Manicotti
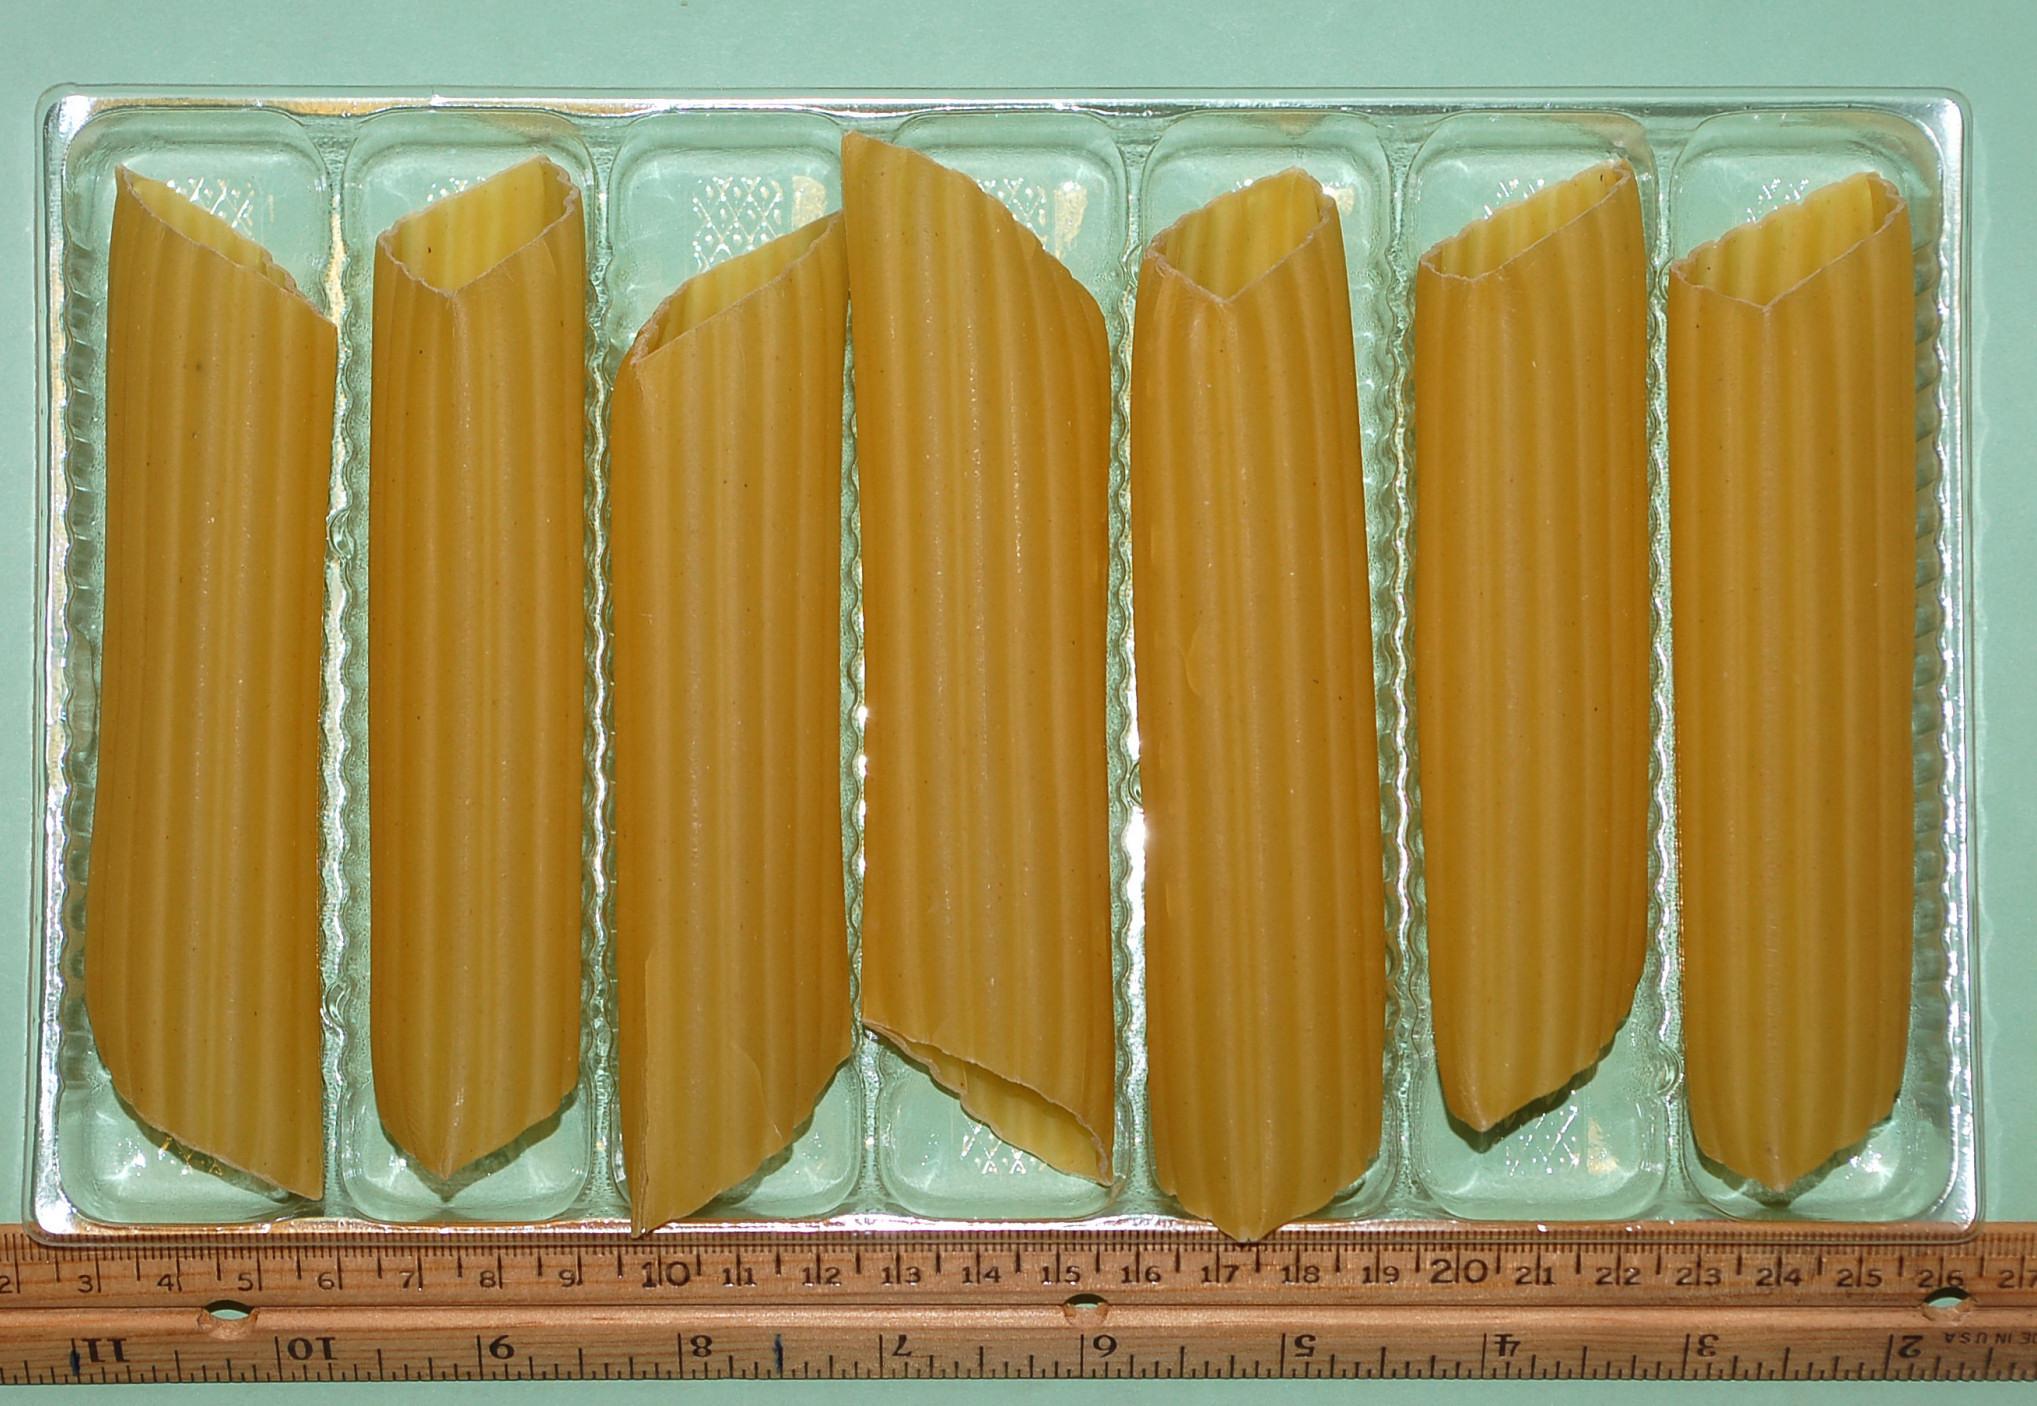
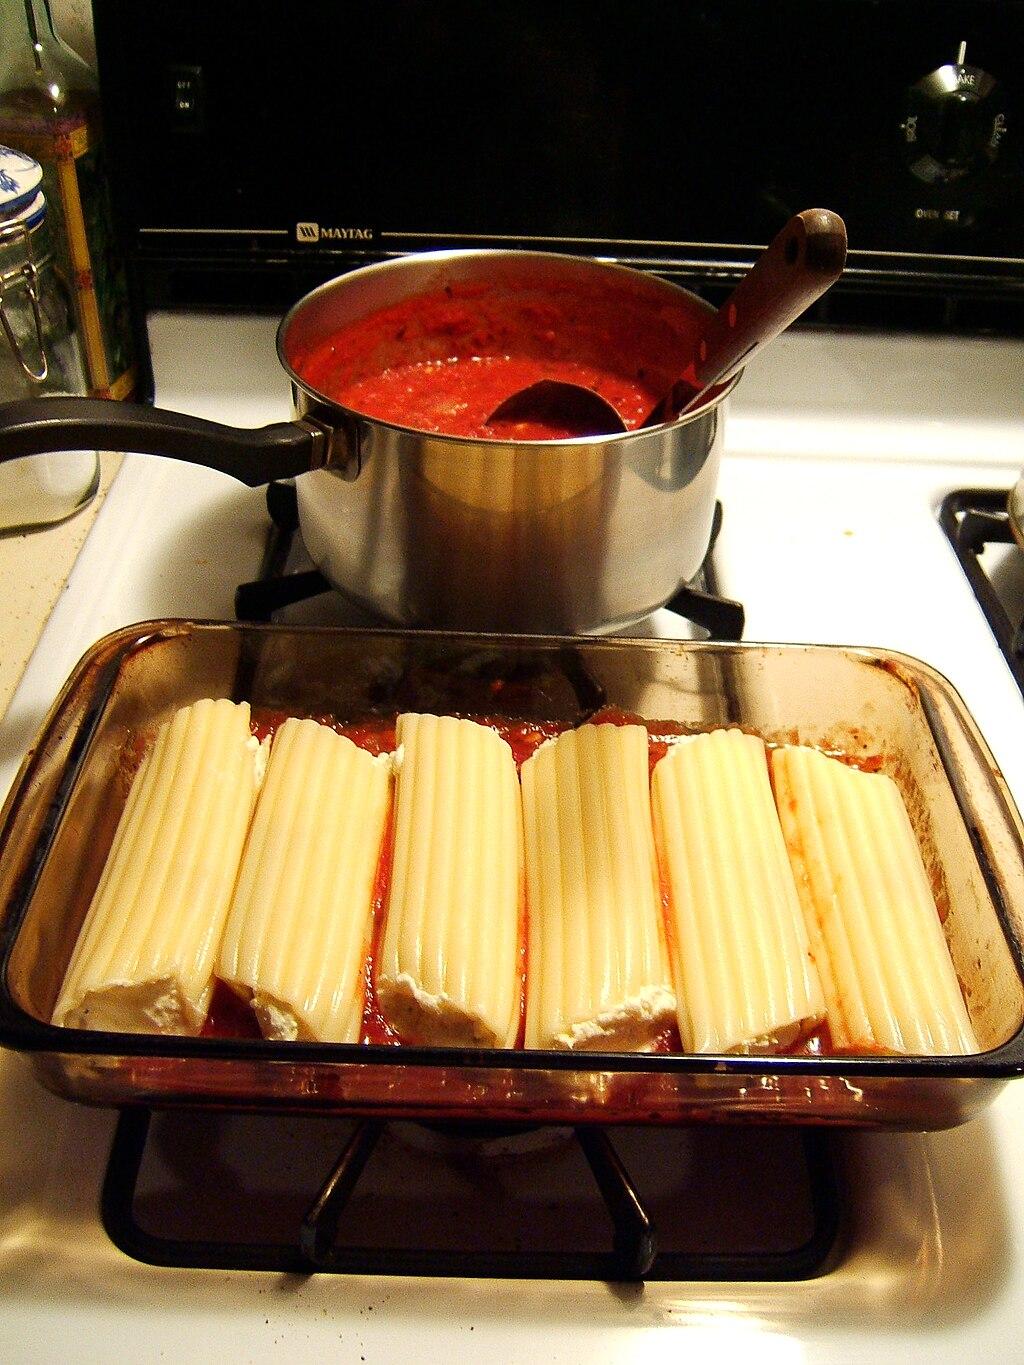
Also known as:
jv - Javanese: Manicotti
uk - Ukrainian: Манікотті
Category: pasta (tube pasta)
Cuisine: Italian-American
Associated cuisines: Italian-American
Area: Italy, United States
Countries: Italy, United States
Region: Northern America, Southern Europe, , ,
The dish is a large pata tubes, cooked stuffed and baked with cheese mixed with chopped parsley, ground meat such as veal.